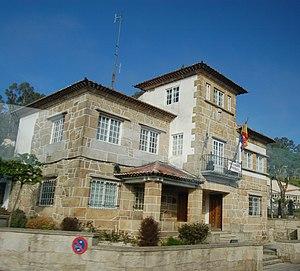
Mos est une commune de la province de Pontevedra en Galice. La population recensée en 2009 est de 14 650 habitants.